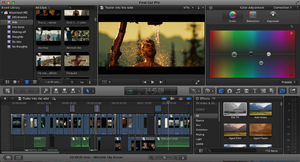
Final Cut Pro
Interface i Final Cut Pro
Final Cut Pro er et professionelt videoredigeringsprogram udviklet af Apple Inc. som er blevet populært blandt både selvstændige filmskaber såvel som hos mange af Hollywoods filminstruktøre. Programmet har mulighed for at behandle mange forskellige digitale formater, som f.eks. SD, HDV, HD, Panasonic P2, Sony XDCAM, 2K, 4K og IMAX-filmformat. Programmet er foreløbig kun tilgængelig til Mac OS X version 10.4.9 og senere.